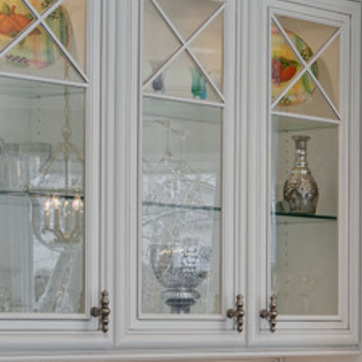
Material: glass